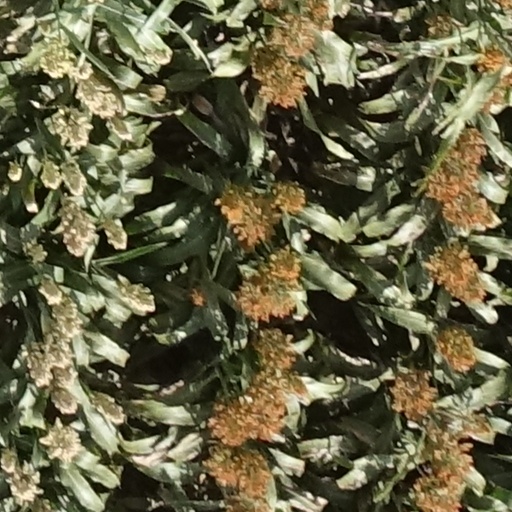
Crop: sorghum